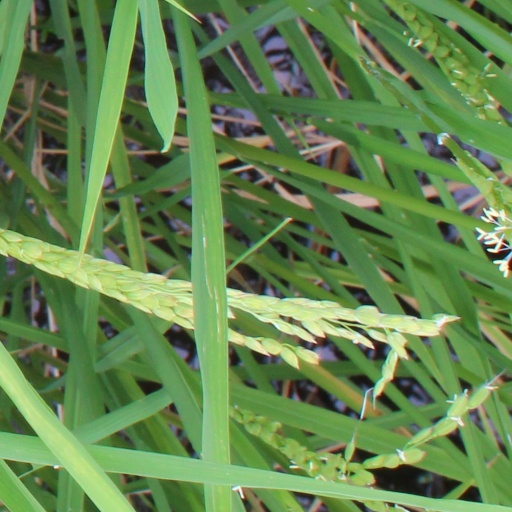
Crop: rice